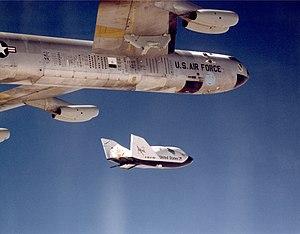
Le Balls 8 est un Boeing B-52B Stratofortress utilisé par la NASA comme avion porteur sous la désignation « NB-52B ». Modifié à l'origine pour emporter l'avion fusée North American X-15, le Balls 8 emporte également, au cours de sa carrière, d'autres avions expérimentaux dont le X-43 qui détient le record de vitesse pour un engin aérobie.